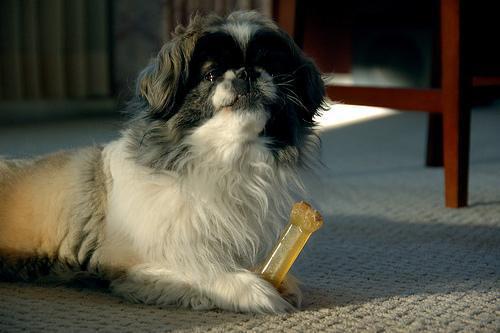
Pekinese